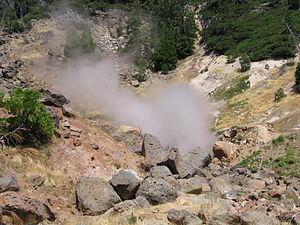
La géologie de la région volcanique de Lassen se caractérise par des phénomènes de sédimentation et d'activités volcaniques. Elle distingue la région du parc national volcanique de Lassen, dans le nord de la Californie, aux États-Unis, à l'extrémité méridionale de la chaîne des Cascades.